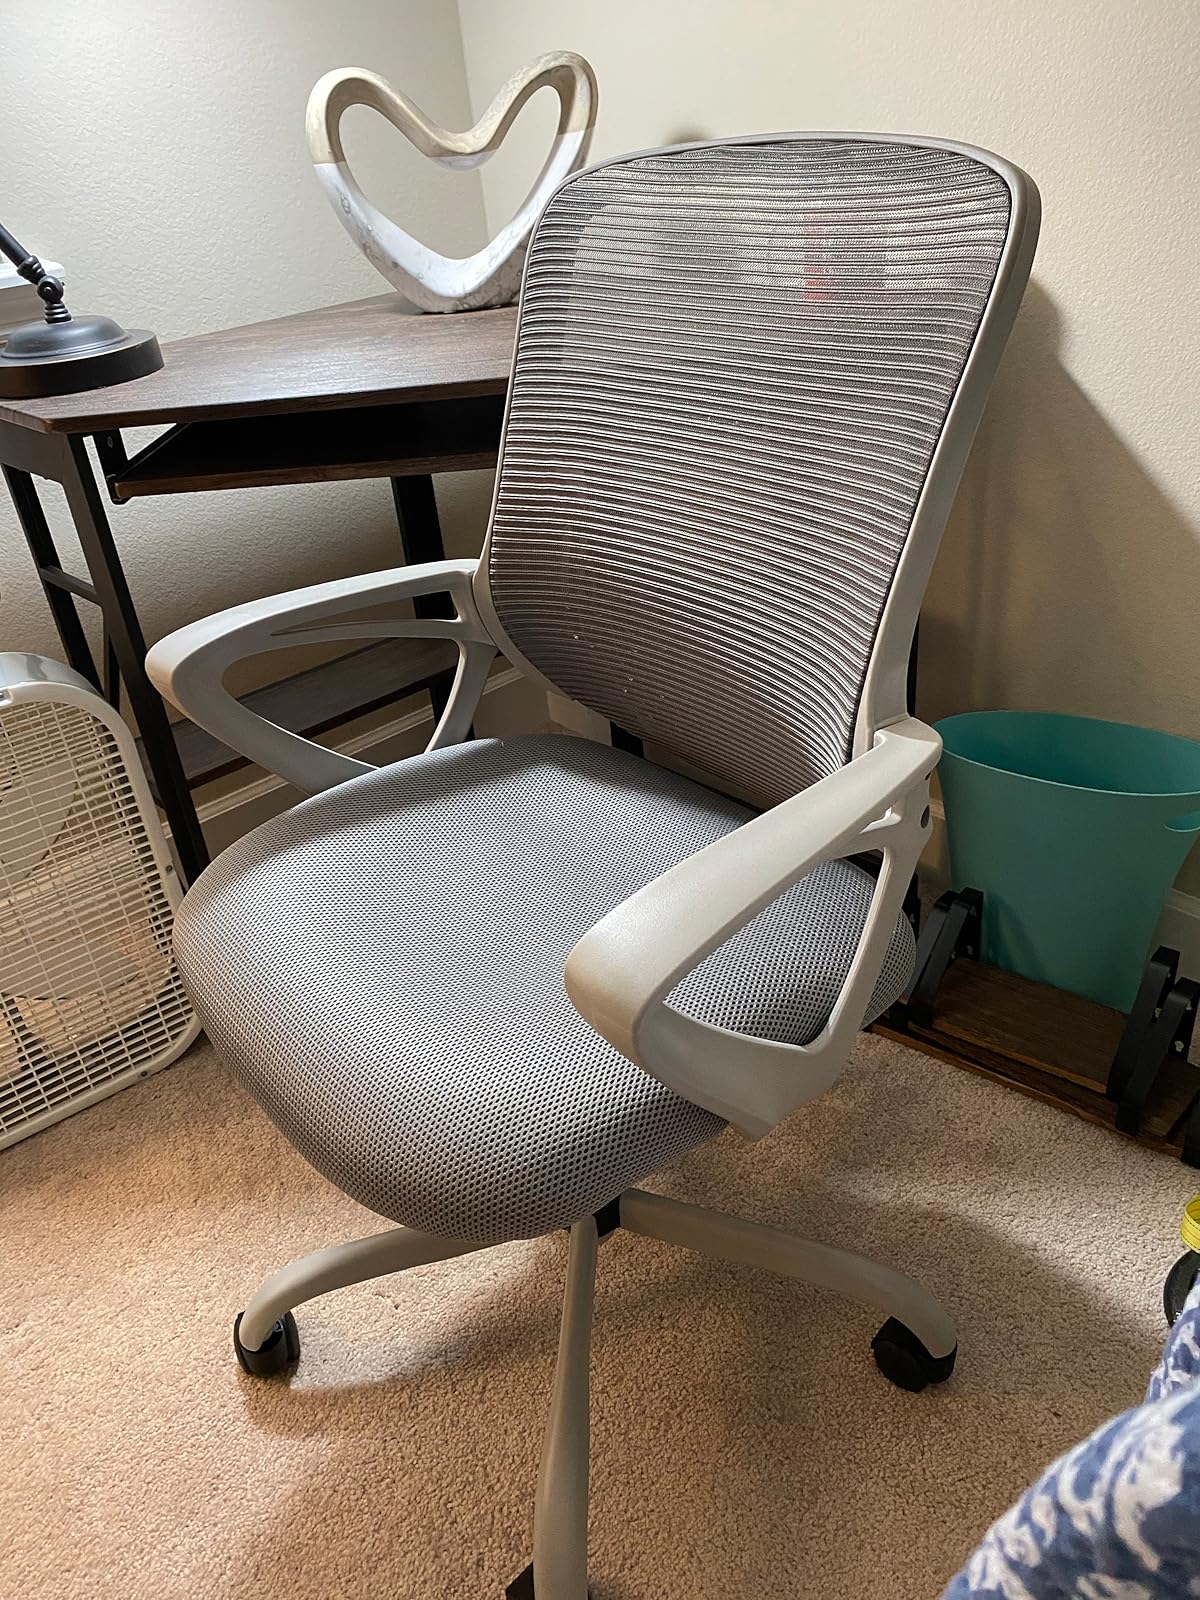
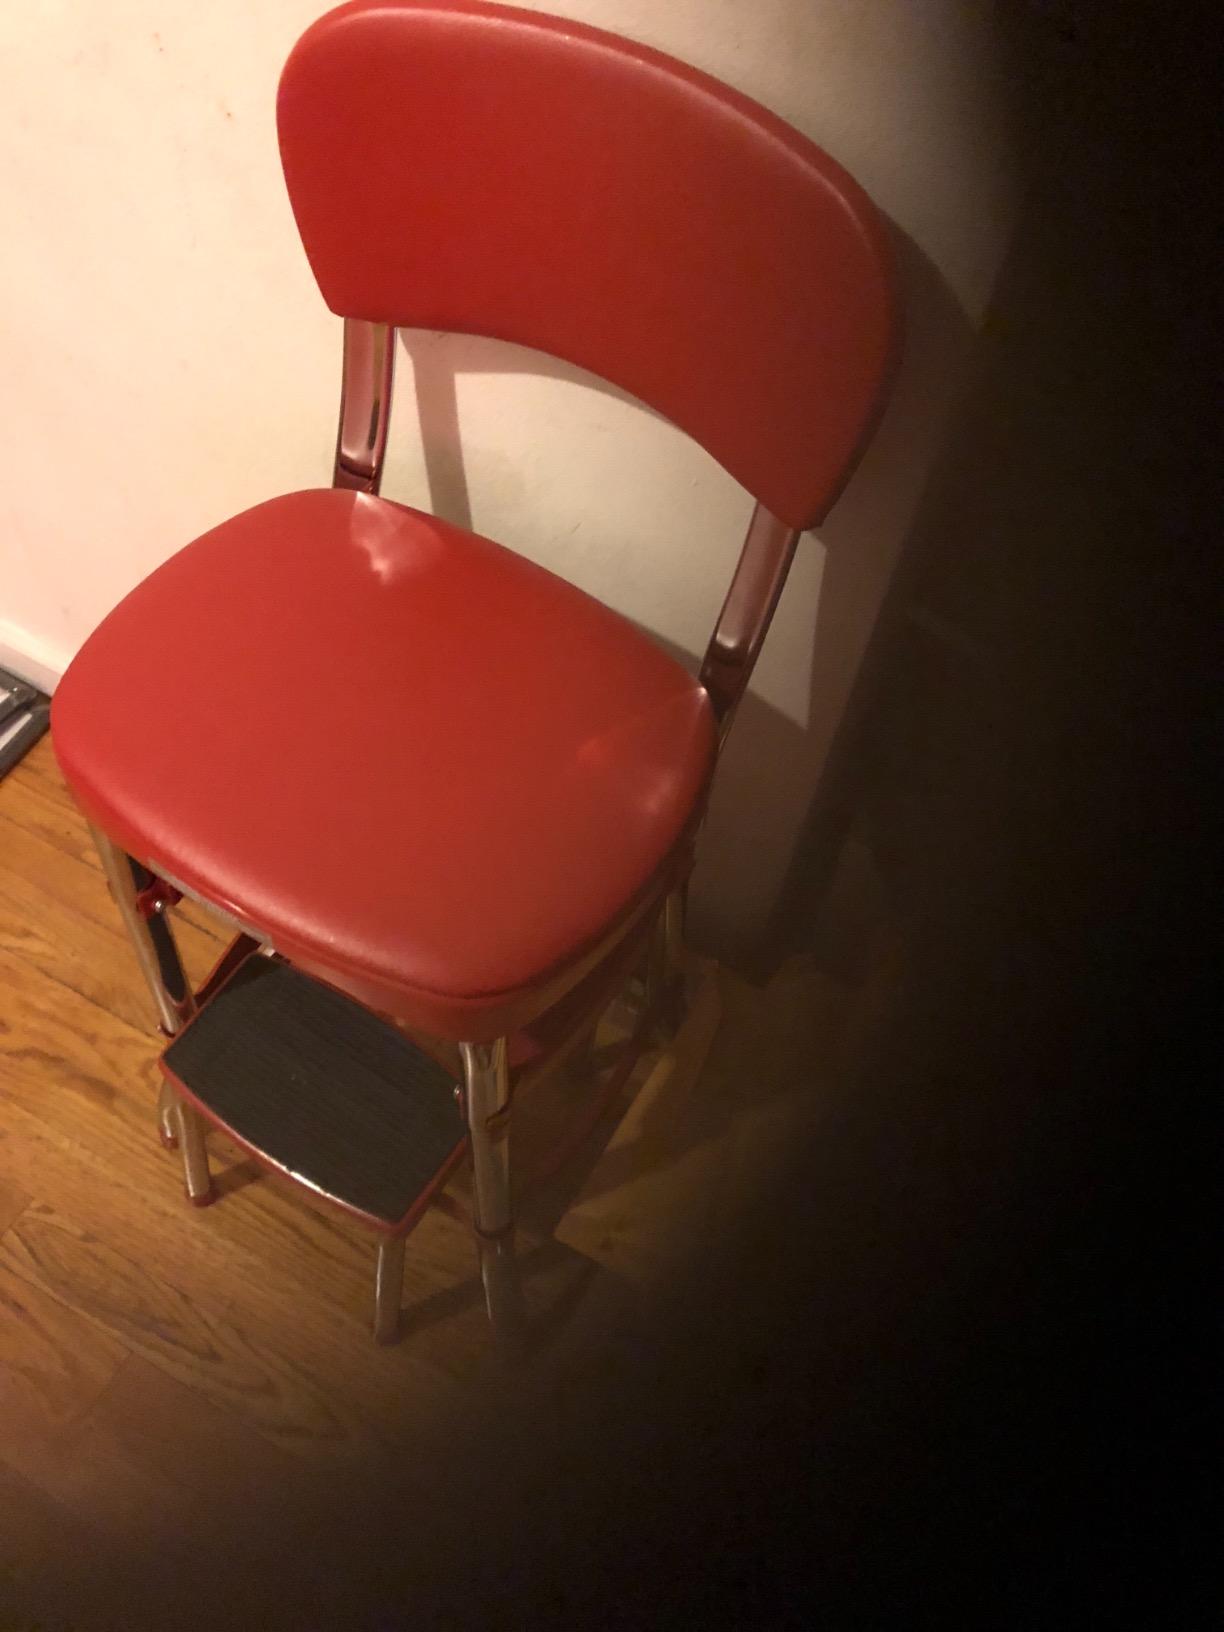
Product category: items_chair
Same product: no